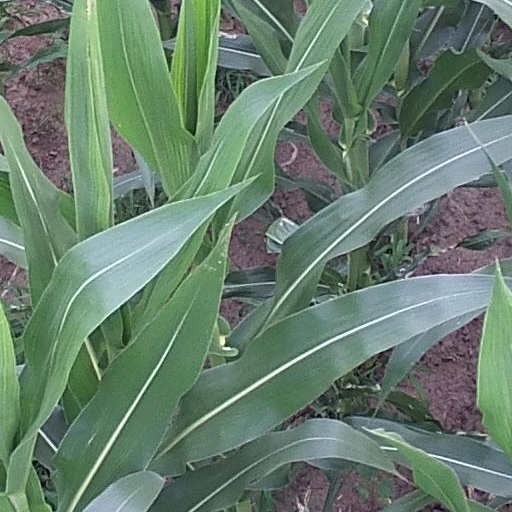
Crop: maize; corn